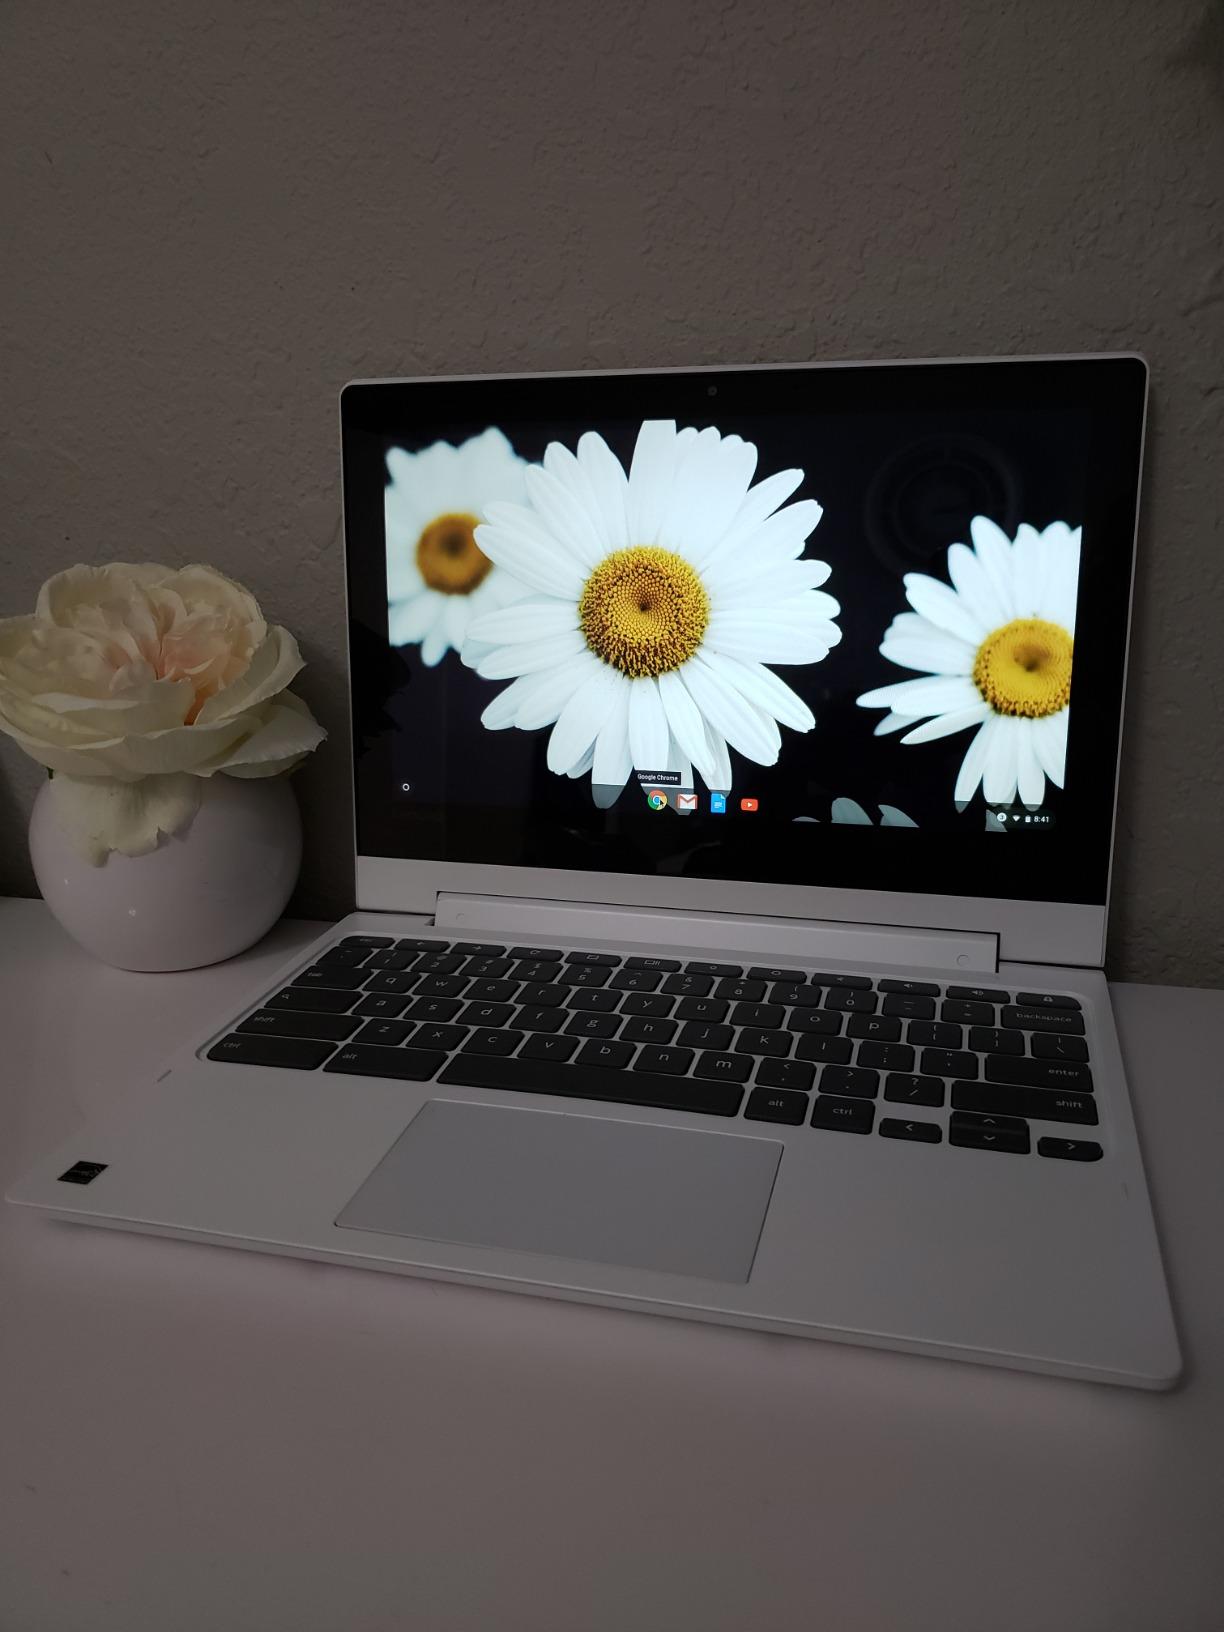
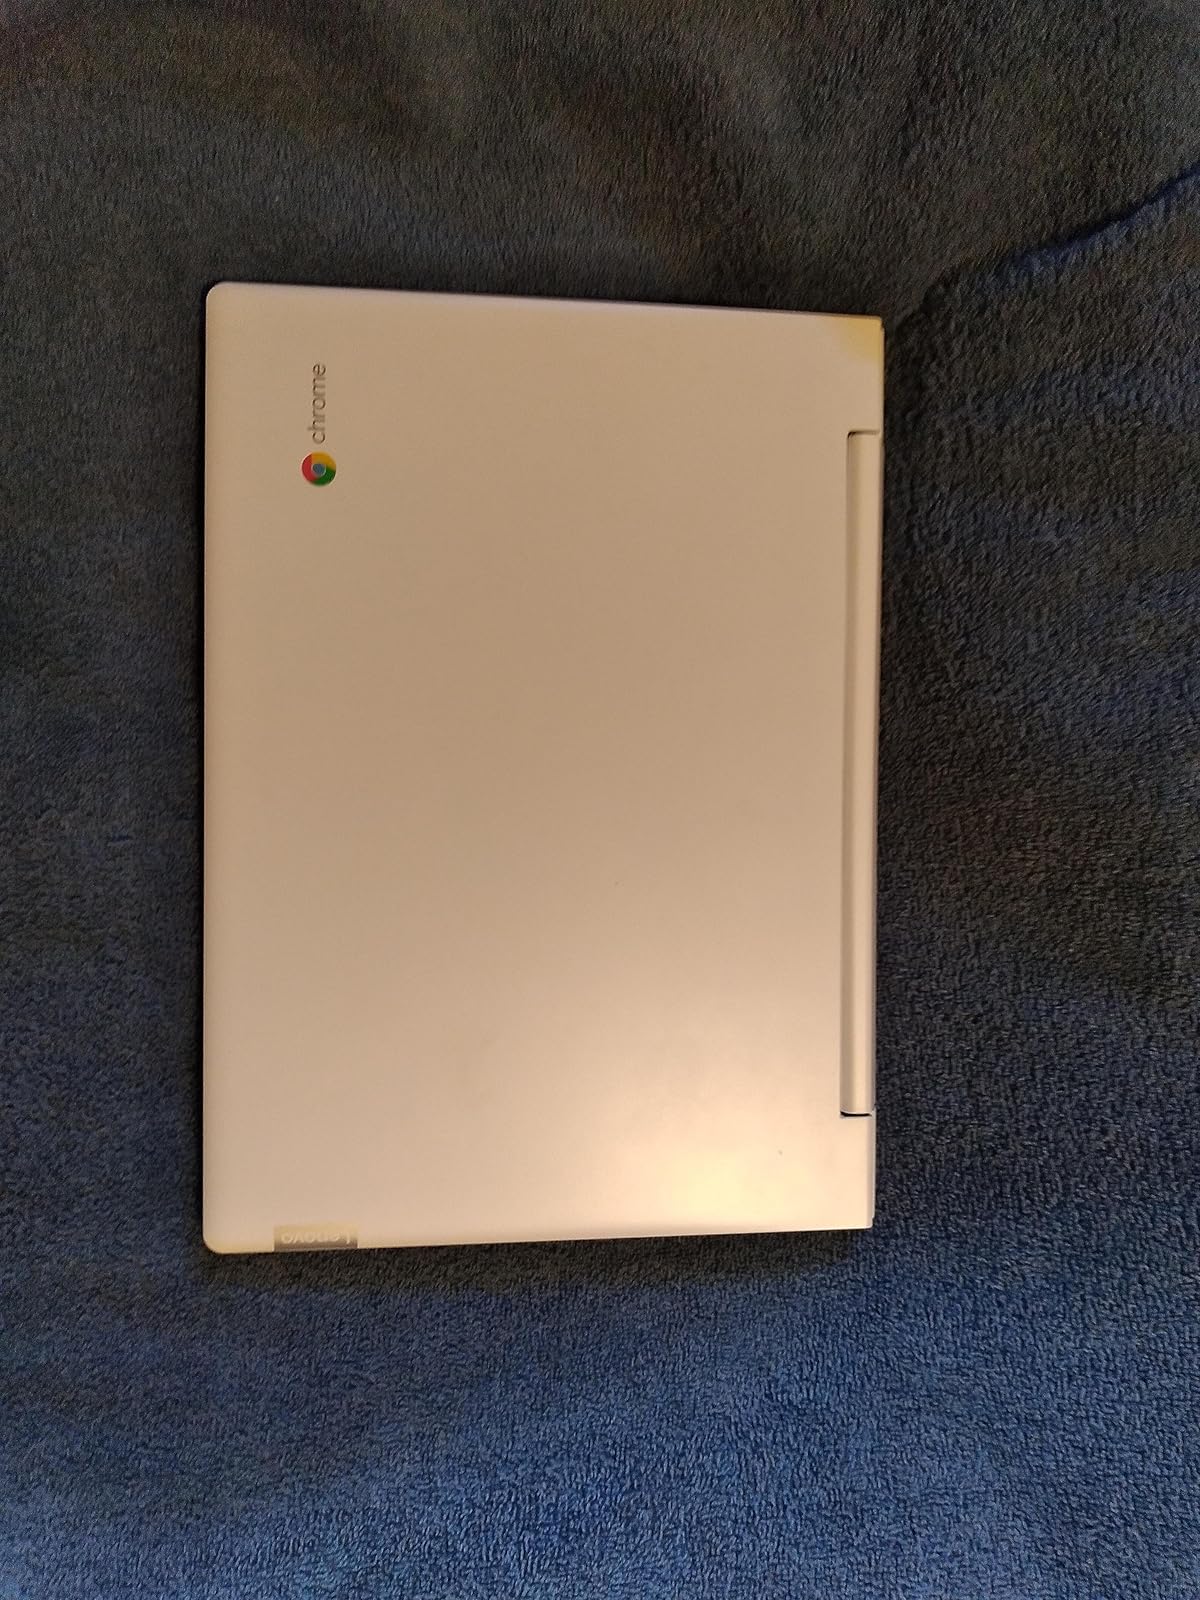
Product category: laptop
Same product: yes